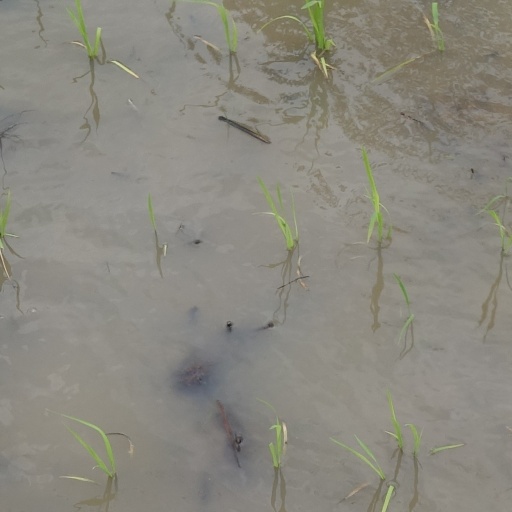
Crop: rice